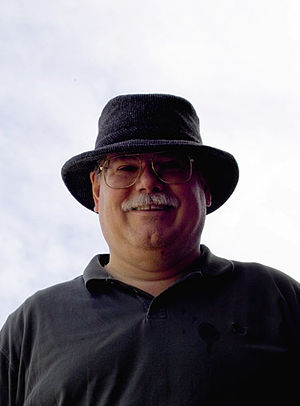
INTERCAL
Jim Lyon, den anden skaber af INTERCAL, i 2005
Compiler Language With No Pronounceable Acronym, forkortet INTERCAL, er et esoterisk programmeringssprog, der er skabt som en parodi i 1972 af to studerende ved Princeton University, Don Woods og James M. Lyon. Programmeringssproget parodierer forskellige af datidens programmeringssprog med målet at have en kryptisk og overflødig syntaks.